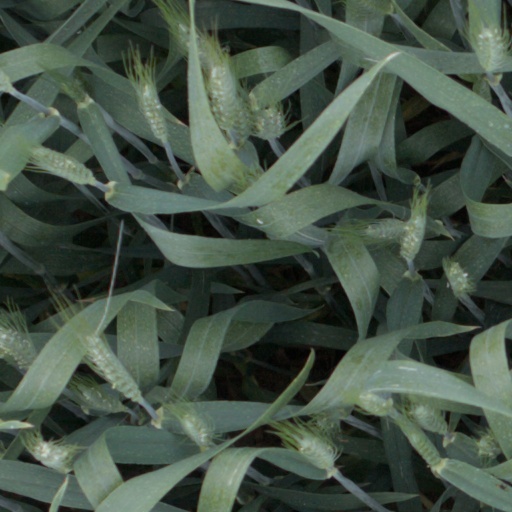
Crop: wheat